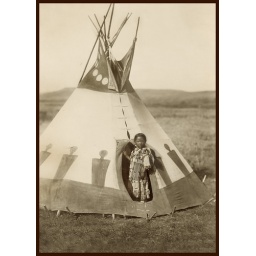
Crow Chief's DaughterPiegan girl standing in doorway of tepee, wearing beaded buckskin CREATED/PUBLISHED: c1910.Curtis, Edward S., 1868-1952, photographer.